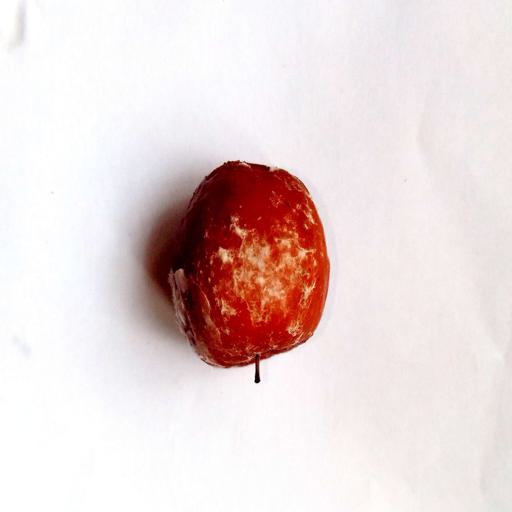
Label: bruised